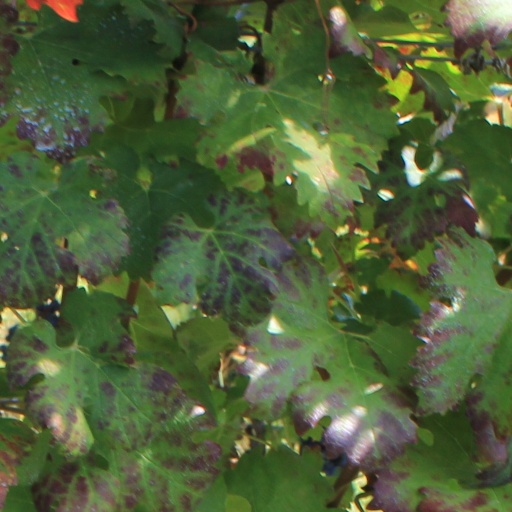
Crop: grape